Thil-sur-Arroux

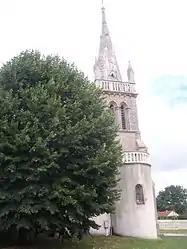
The church in Thil-sur-Arroux

Thil-sur-Arroux (literally "Thil on Arroux") is a commune in the Saône-et-Loire department in the region of Bourgogne-Franche-Comté in eastern France.